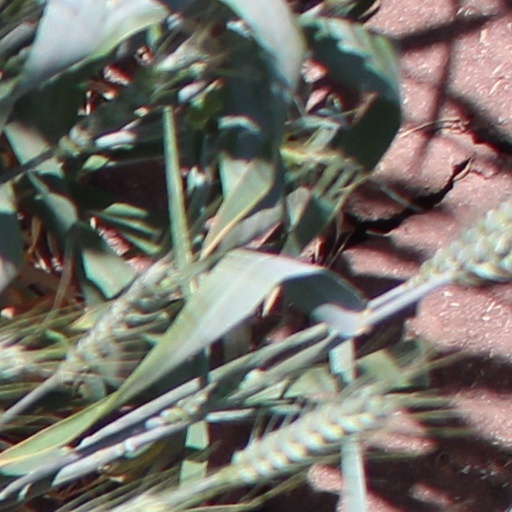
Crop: wheat